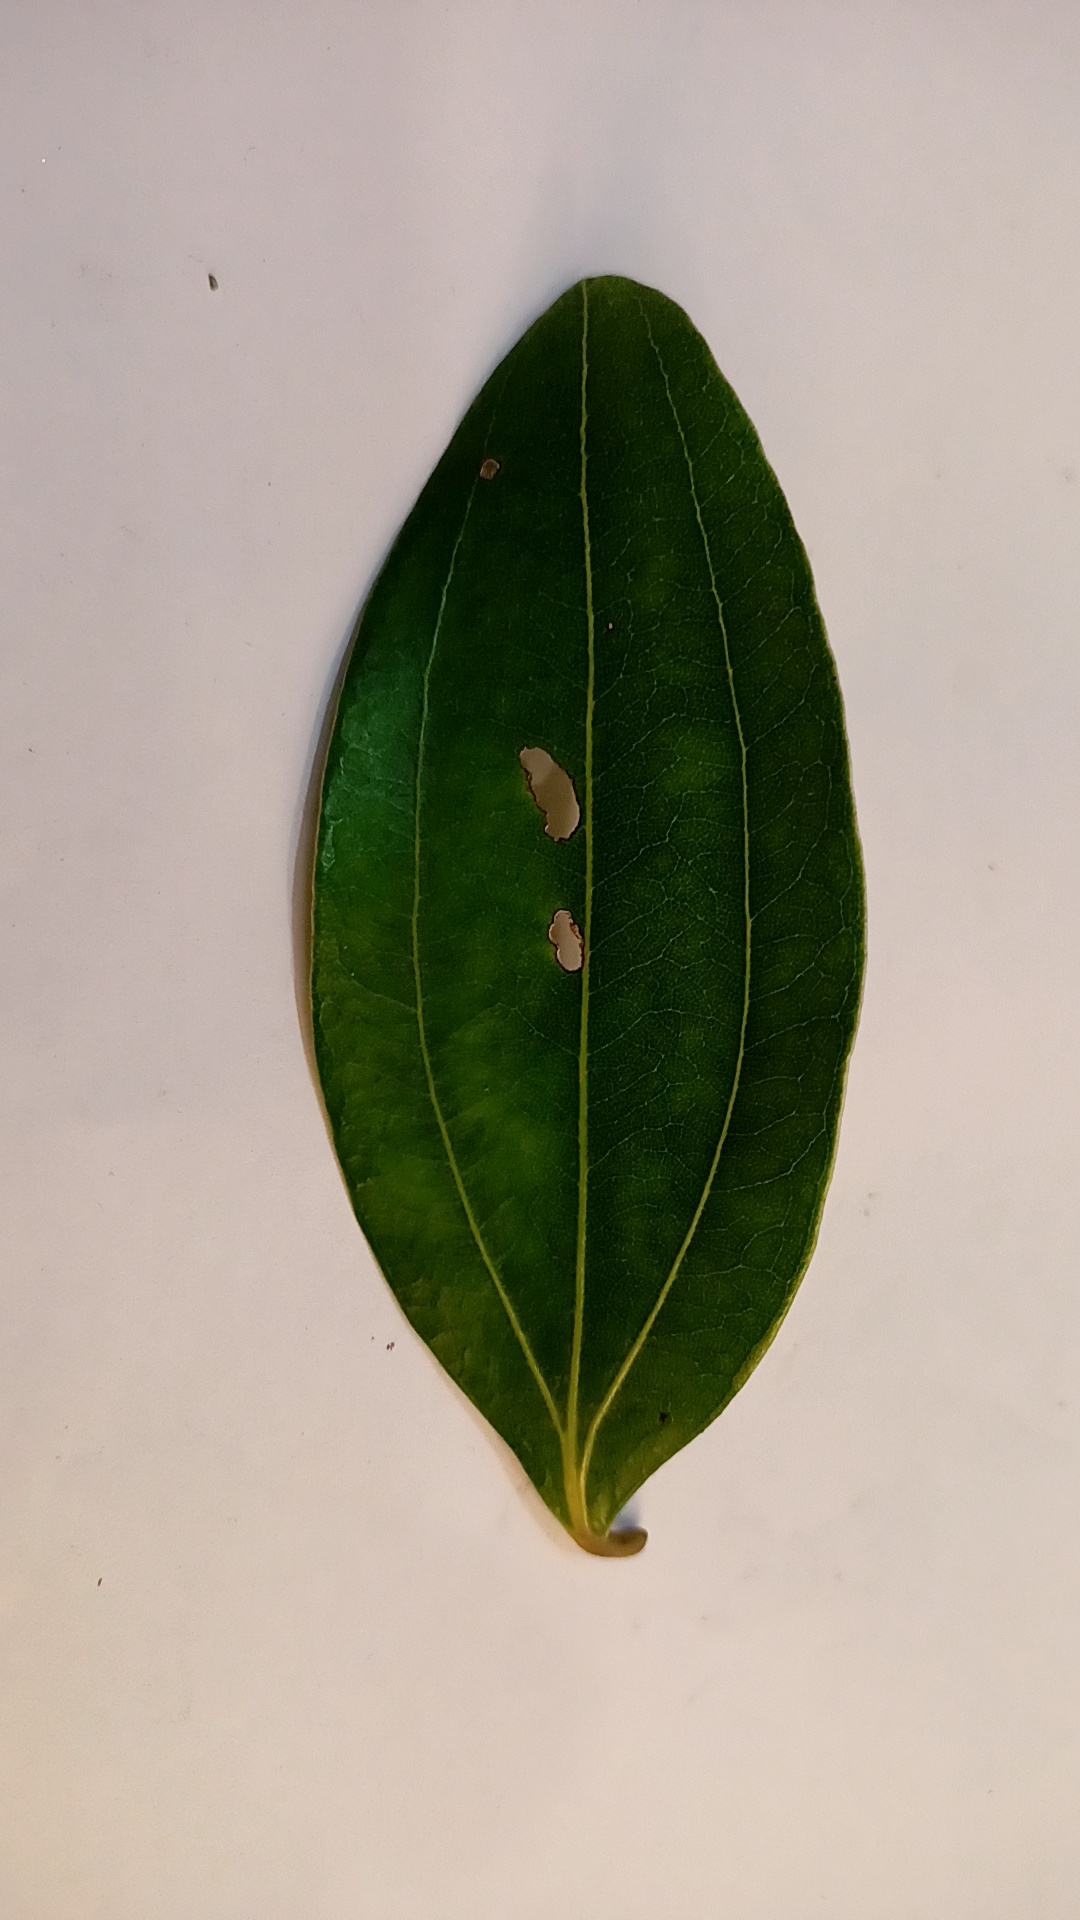
Label: Disease